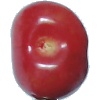
Label: Cherry 2